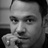
Emotion: neutral